Danish Landrace sheep

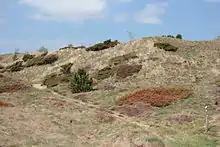
Typical dune heath landscape at the west coast of Jutland.

The Danish Landrace sheep is a rather small and light breed. They are a very hardy breed and are thought to have survived because they do well in the harsh climate and nutrient poor lands of the dune heaths of western Jutland. No other sheep breed can compete with them in this particular habitat, but they require large areas to roam and are a wild breed by nature.